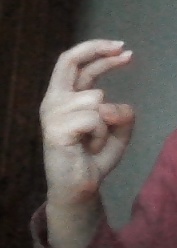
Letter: zay